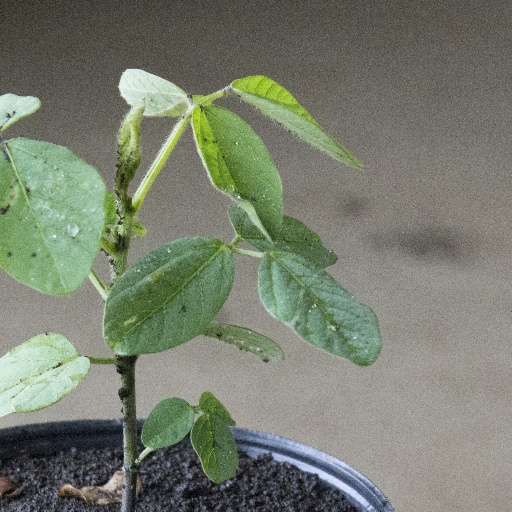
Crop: soybean